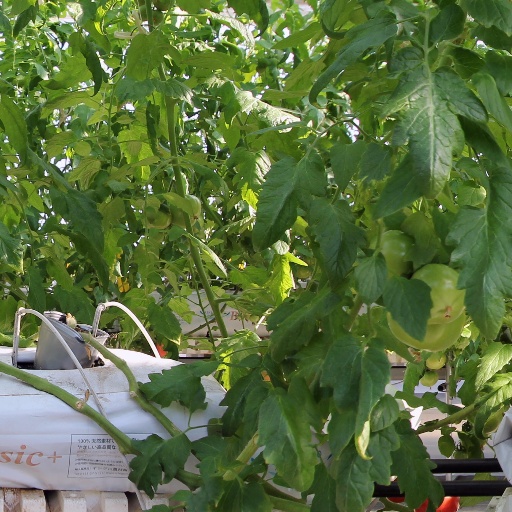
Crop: tomato